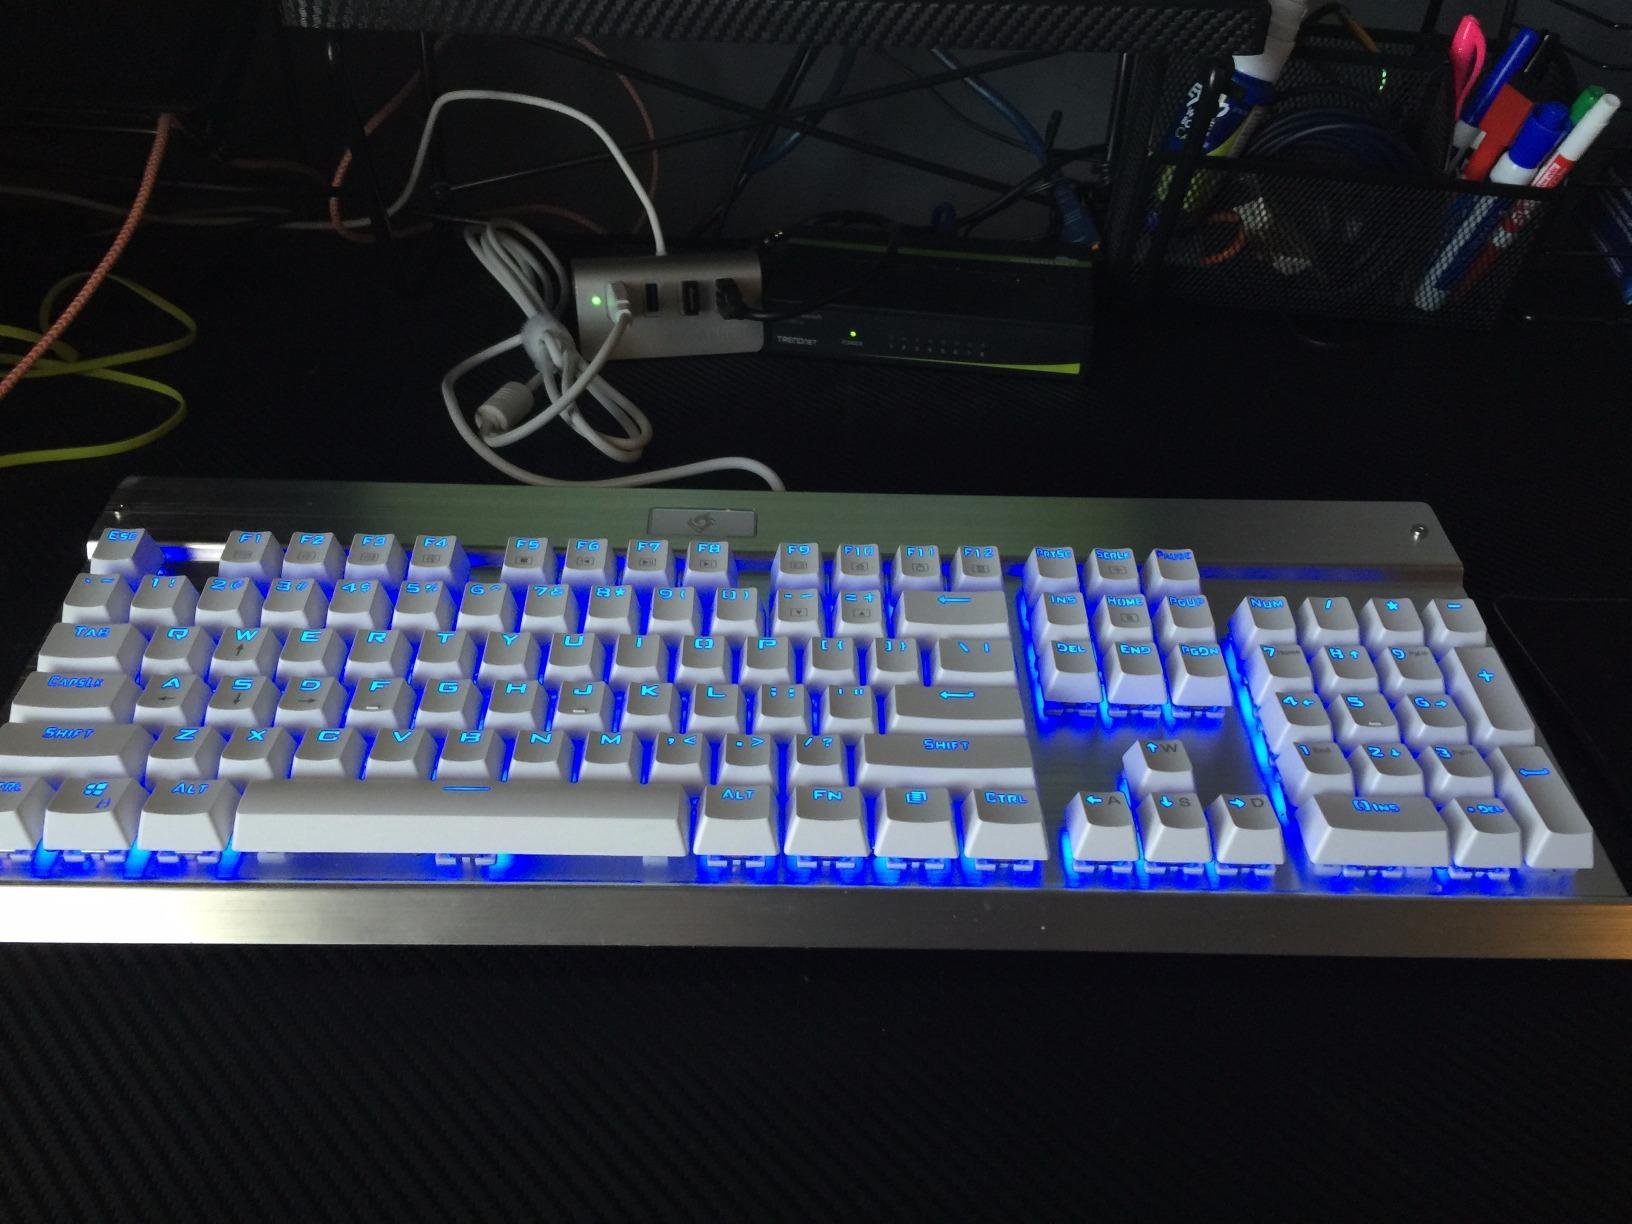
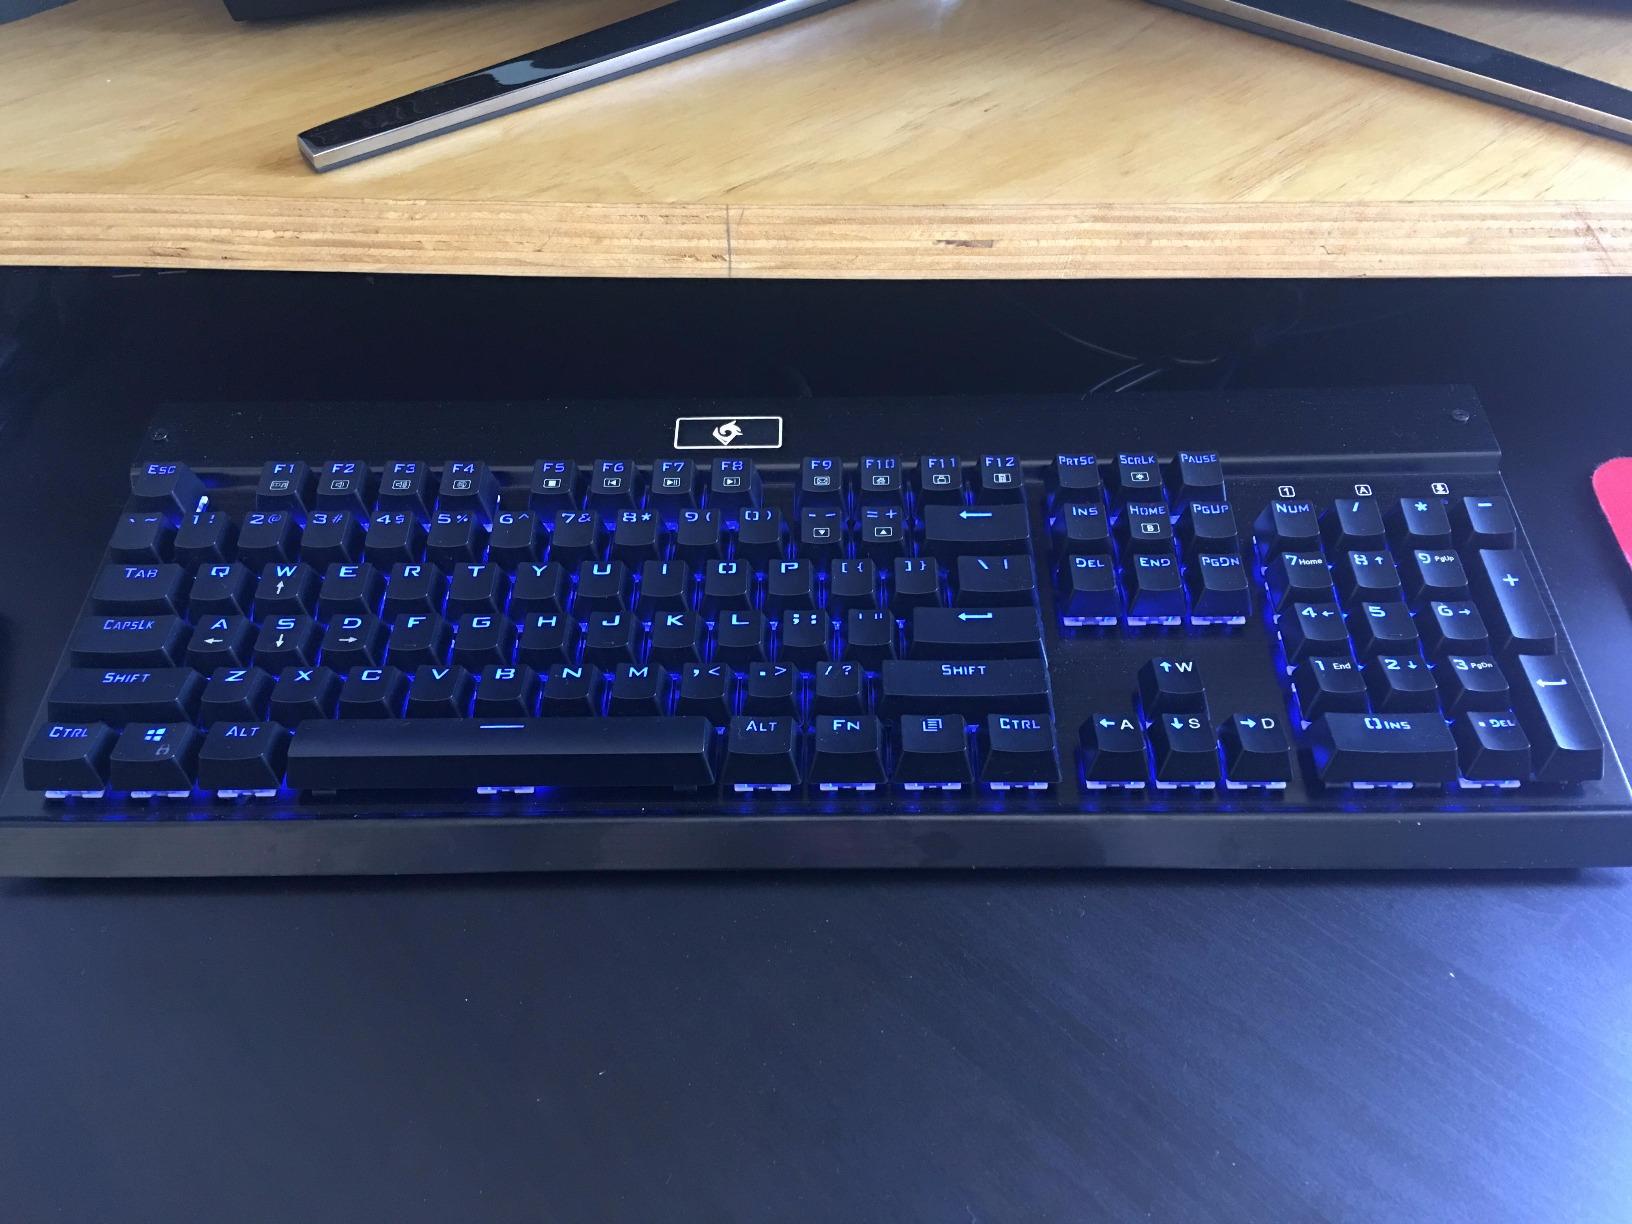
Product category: keyboard
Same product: no